Rolls-Royce Gem

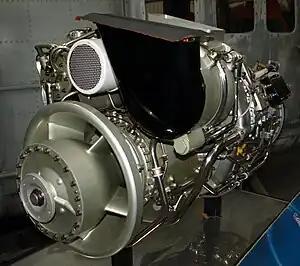
Rolls-Royce Gem at The Helicopter Museum (Weston)

The Rolls-Royce Gem is a turboshaft engine developed specifically for the Westland Lynx helicopter in the 1970s. The design started off at de Havilland Engine division (hence the name starting with "G") and passed to Bristol Siddeley as the BS.360. Rolls-Royce bought out Bristol Siddeley in 1966 and after it dropped the Bristol Siddeley identity the engine became the RS.360.